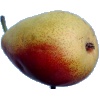
Label: Pear 2